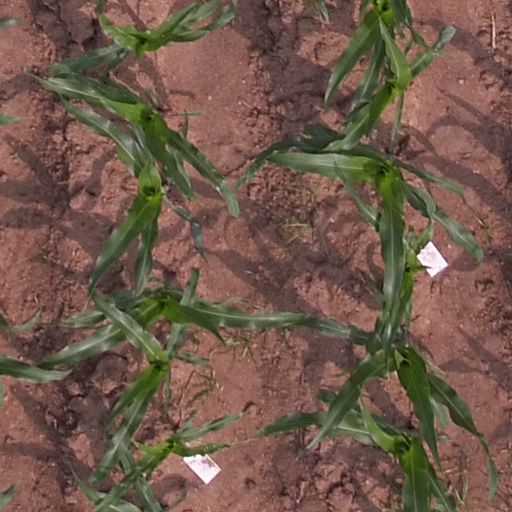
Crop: maize; corn